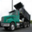
Label: truck